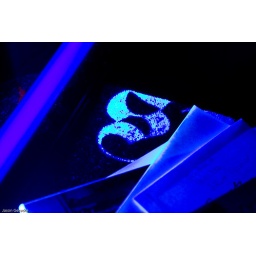
Some sheets of paper and a shirt being lit by the blacklight lamp on the left.